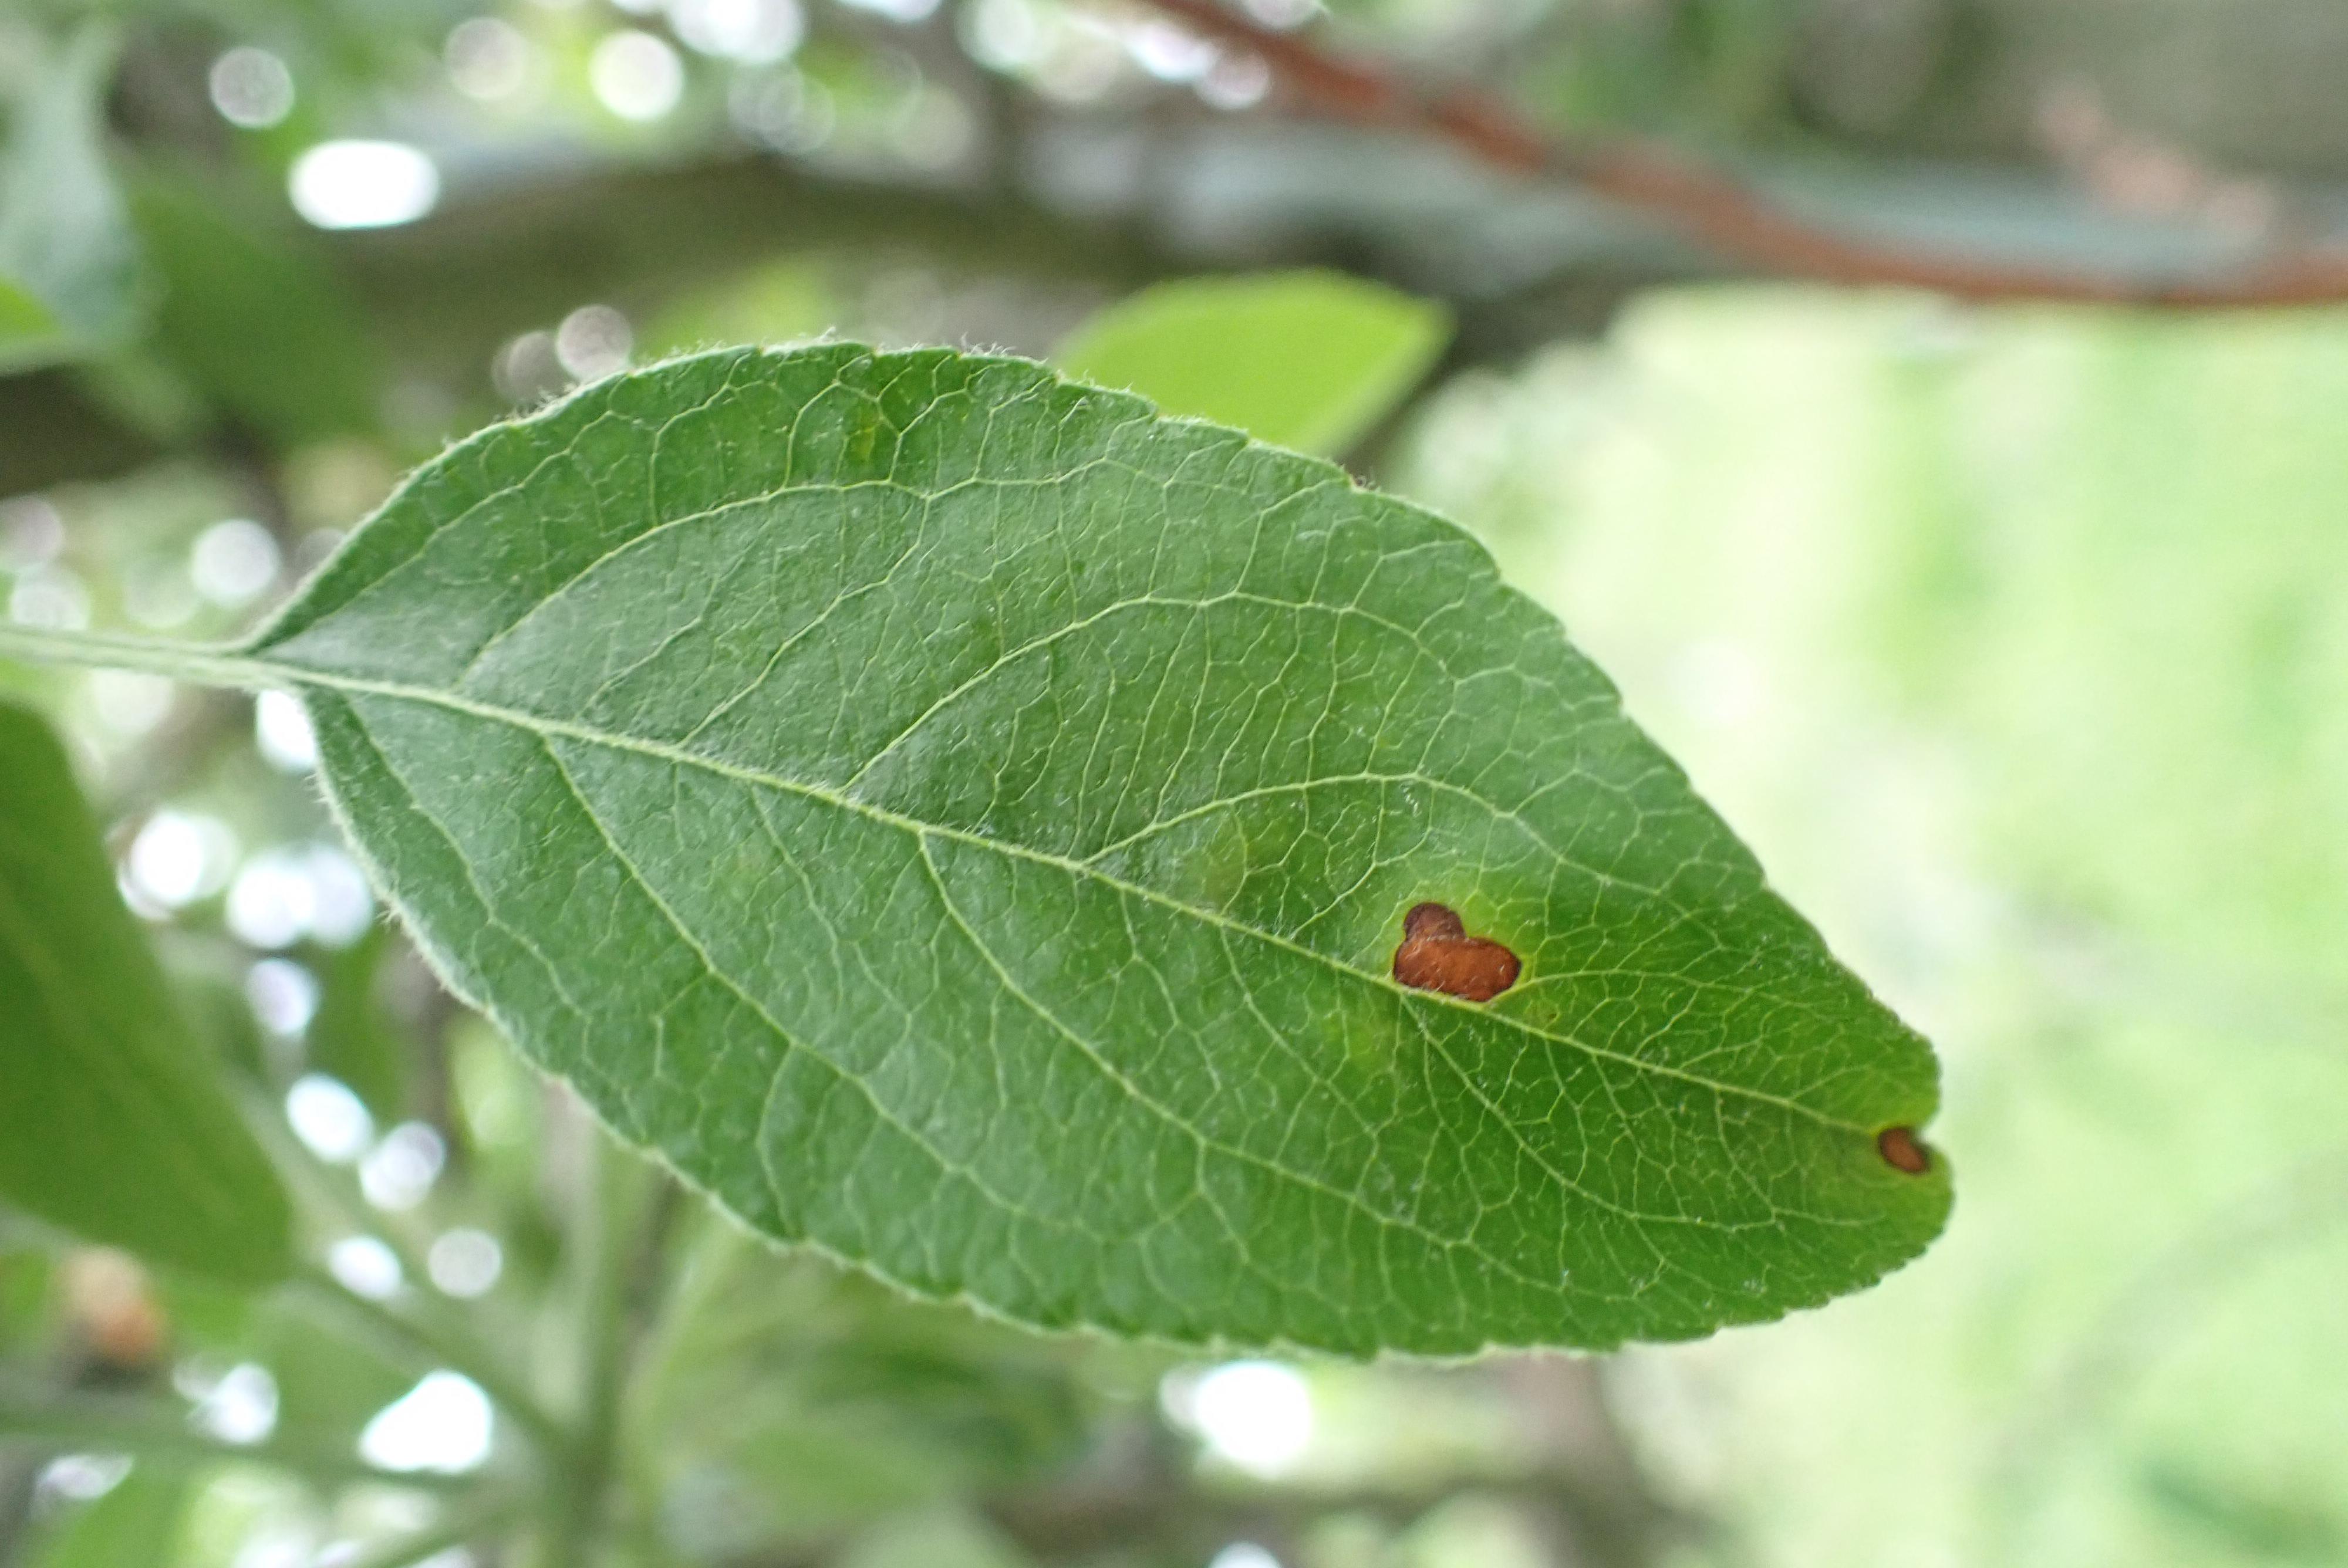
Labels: frog_eye_leaf_spot